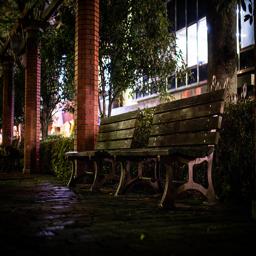
a couple of park benches that are outside
Two benches facing away from windows on a cobblestone sidewalk.
A view of a bench with a building behind it. The picture looks to be filtered.
Two well shaded park benches sit next to one another.
Two empty benches on a sidewalk in the evening.